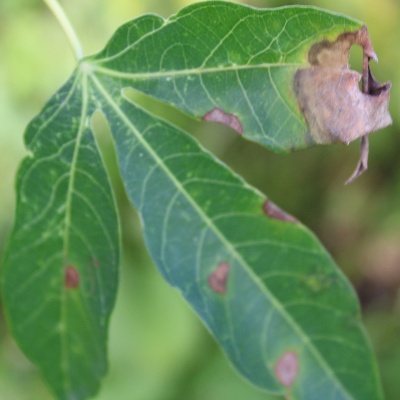
Crop: Cassava
Condition: bacterial blight